Port-wine stain

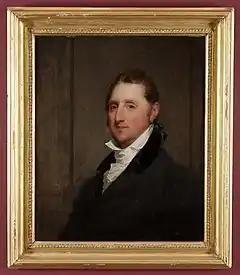
Thomas Handasyd Perkins, American slaver and merchant with a prominent port-wine stain on his cheek

A healthcare provider can usually diagnose a port-wine stain based entirely upon the history and appearance. In unusual cases, a skin biopsy may be needed to confirm the diagnosis. Depending on the location of the birthmark and other associated symptoms, a physician may choose to order a measurement of intraocular pressure or X-ray of the skull.